Impact Wrestling Genesis (2021)

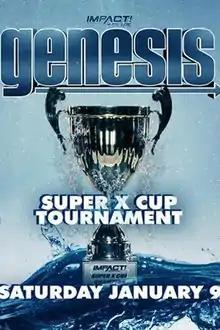
Promotional poster

The 2021 Genesis was a professional wrestling event produced by Impact Wrestling. It took place on January 9, 2021, at Skyway Studios in Nashville, Tennessee, and aired exclusively on Impact Plus. It was the 12th event in the Genesis chronology, the first to be held since the 2018 event, and the first purchase-only event since the 2013 event.